Cowtown Guitars

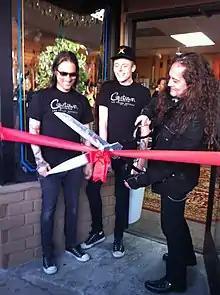
Guitarist Jake E. Lee cuts the ribbon at Cowtown's grand reopening ceremony in Las Vegas in 2012.

When Cowtown Guitars relocated in early 2012, guitarist Jake E. Lee agreed to cut the ribbon at the grand reopening ceremony.